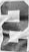
Number: 2